Rustam Khalimbekov

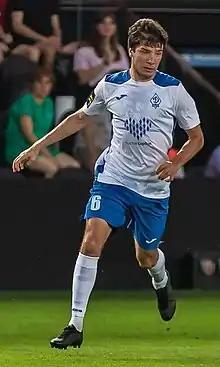
Khalimbekov with Dynamo Makhachkala in 2022

Rustam Arslanovich Khalimbekov (born 11 July 1996) is a Russian football player.